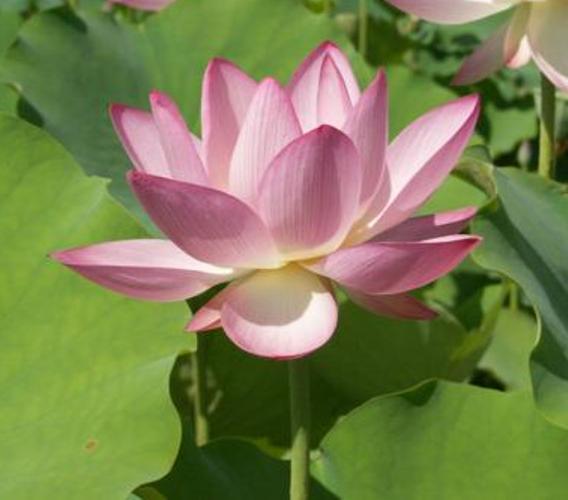
Label: lotus